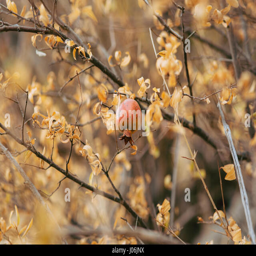
red ripe pomegranate on the tree .